Second College Grant, New Hampshire

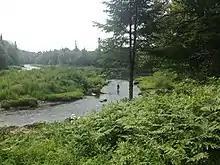
The confluence of the Swift (left) and Dead (right) Diamond rivers

Two rivers, the Dead Diamond and the Swift Diamond, flow through and join together in the Second College Grant. The Dead Diamond then flows into the Magalloway River in the southeastern corner of the grant. The entire grant is part of the Androscoggin River watershed.